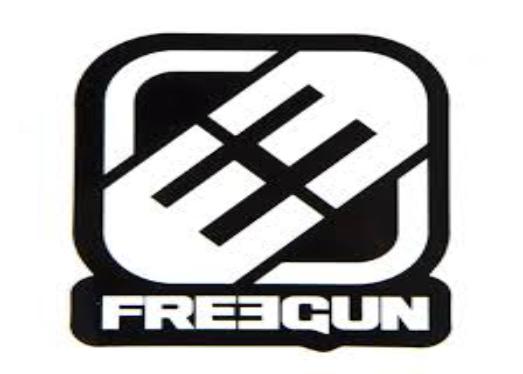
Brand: Freegun
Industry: Clothes